Faustulus

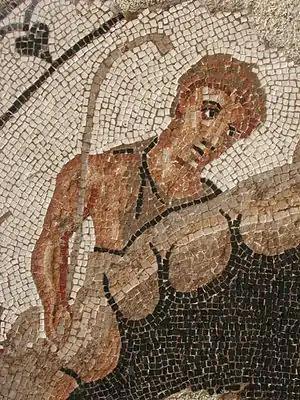
The Font de Mussa Mosaic. A 1st or 2nd century Roman mosaic depicting Faustulus wielding a crook. Found in Benifaió (Valencia, Spain) and currently held in the Museum of Prehistory of Valencia.

In Roman mythology, Faustulus was the shepherd who found the infant Romulus (the future founder of the city of Rome) and his twin brother Remus along the banks of the Tiber River as they were being suckled by the she-wolf, Lupa. According to legend, Faustulus carried the babies back to his sheepfold for his wife Acca Larentia to nurse them. Faustulus and Acca Larentia then raised the boys as their own. Romulus later defeated and killed King Amulius of Alba Longa, with the help of Faustulus, and his brother Pleistinus. Romulus and Remus set out to build their own city, but then had a falling-out. In the ensuing skirmish, Faustulus and Pleistinus were killed. Romulus went on to found Rome.